Indio (1989 film)

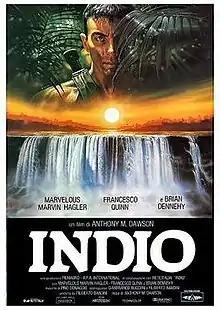
Italian theatrical release poster by Renato Casaro

Indio is a 1989 Italian action film starring Francesco Quinn and directed by Antonio Margheriti.